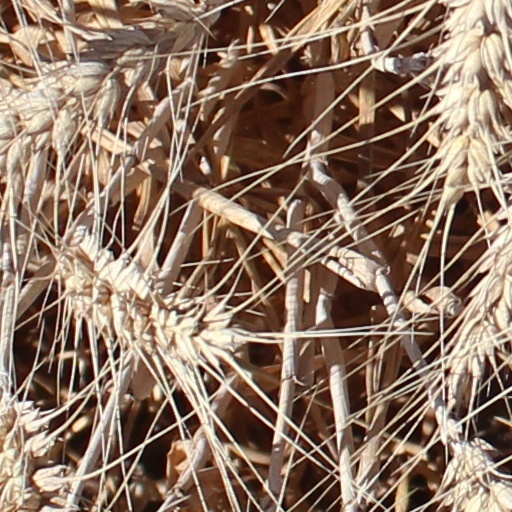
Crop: wheat